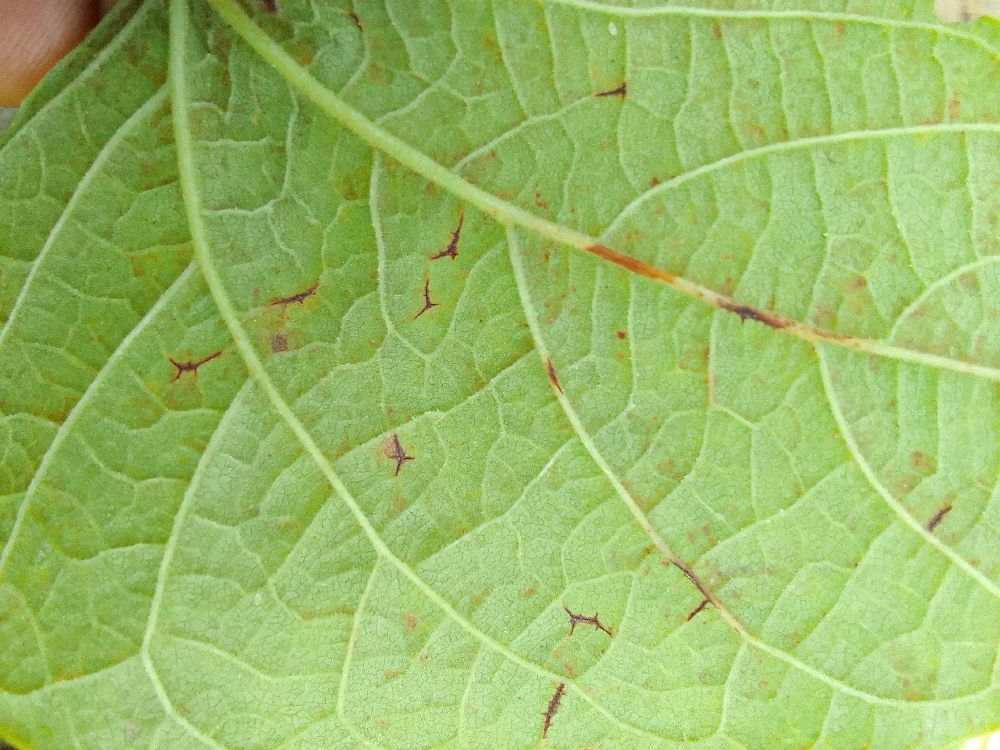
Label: anthracnose